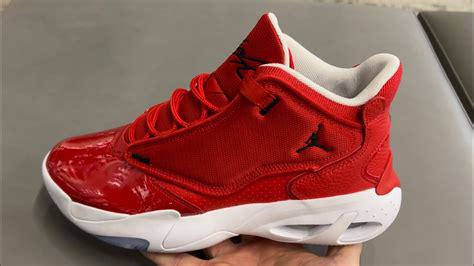
Brand: Jordan
Model: Max Aura 4